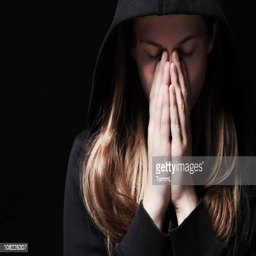
a young person with a hoodie thanks with person together